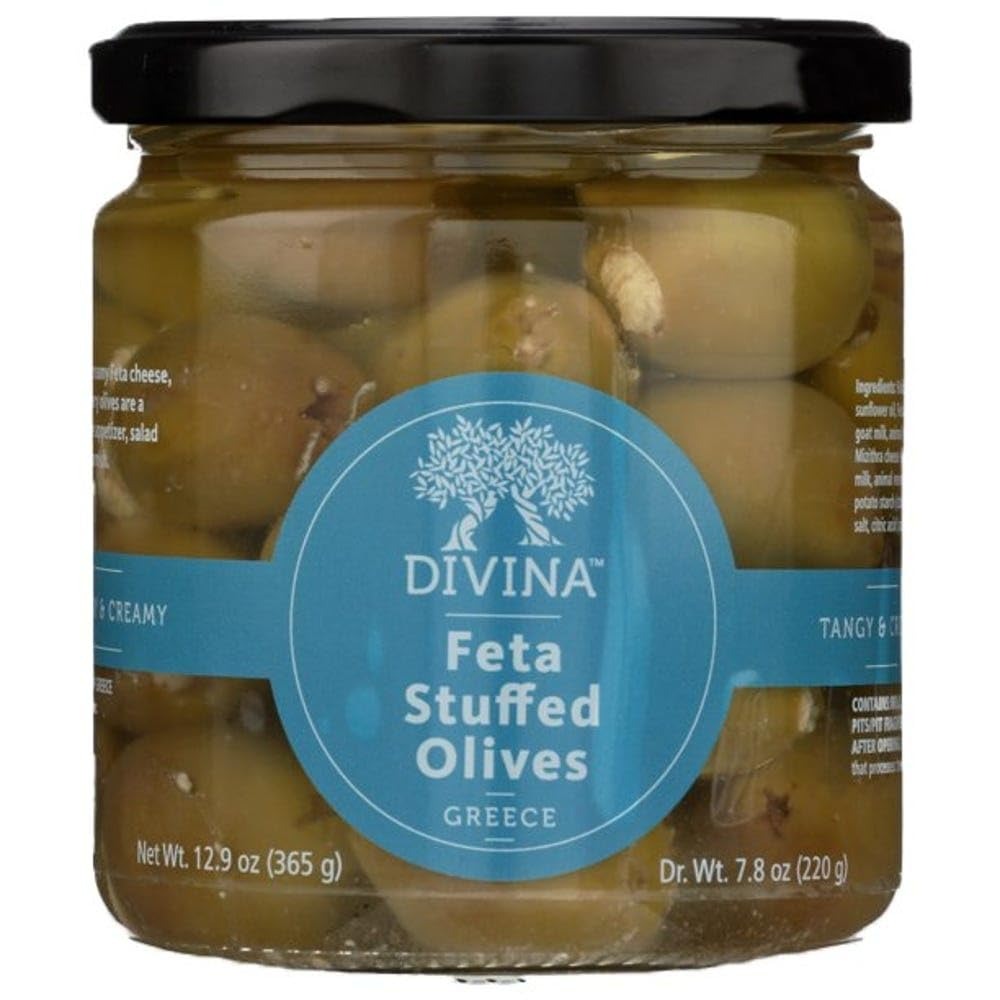
Item Name: Divina Feta Stuffed Olives, 7.8 oz, 6 Pack
Bullet Point 1: Hand-harvested
Bullet Point 2: Hand-stuffed
Product Description: Hand-harvested and hand-stuffed plump green olives from Greece's famed Halkidiki Peninsula are the perfect contrast to creamy, light Feta cheese. This irresistible treat is perfect tossed in a salad or paired with roasted peppers and prosciutto. - Ingredients: Halkidiki olives, sunflower oil, pasteurized Feta cheese (sheep & goat milk, rennet, salt, lactic acid culture), pasteurized Mizithra cheese (whey, sheep & goat milk, rennet, salt), modified potato starch (stabilizer), spices, sea salt, citric acid (acidity regulator).
Value: 6.0
Unit: Count

Price: 39.61